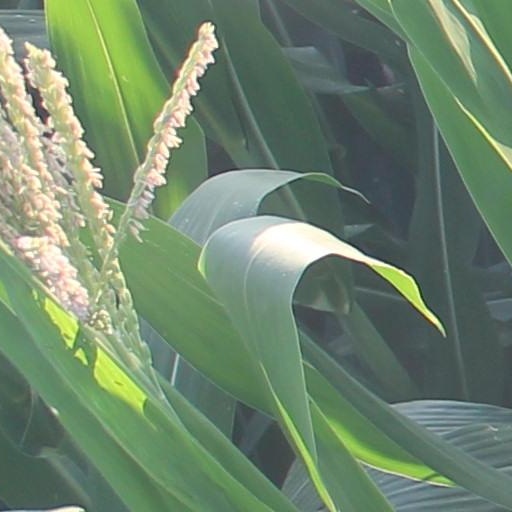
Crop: maize; corn